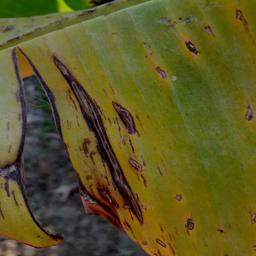
Label: PANAMA DISEASE